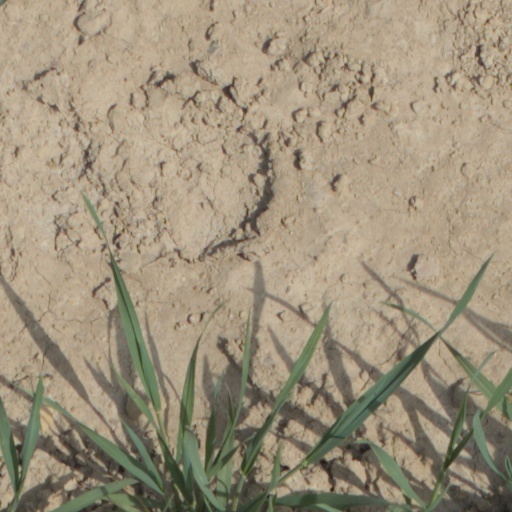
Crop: wheat